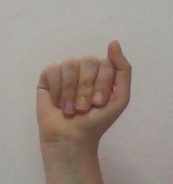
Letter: saad